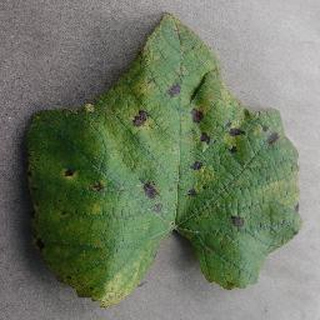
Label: grape_leaf_blight